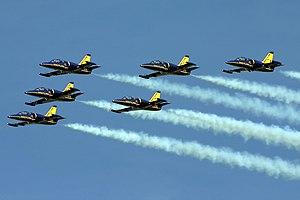
Jacques Bothelin, surnommé Speedy, est un aviateur français spécialisé en spectacle d'acrobatie aérienne. PDG fondateur de la société Apache Aviation depuis 1981, avec plus de 11,500 heures de vol en acrobatie sur plus de 145 types d'appareils, pour plus de 2.800 démonstrations réalisées dans 36 pays et dont la patrouille acrobatique porte depuis 1981 successivement les noms de son sponsor du moment : Martini, Europe 1, Ecco, Adecco, Khalifa et Breitling.